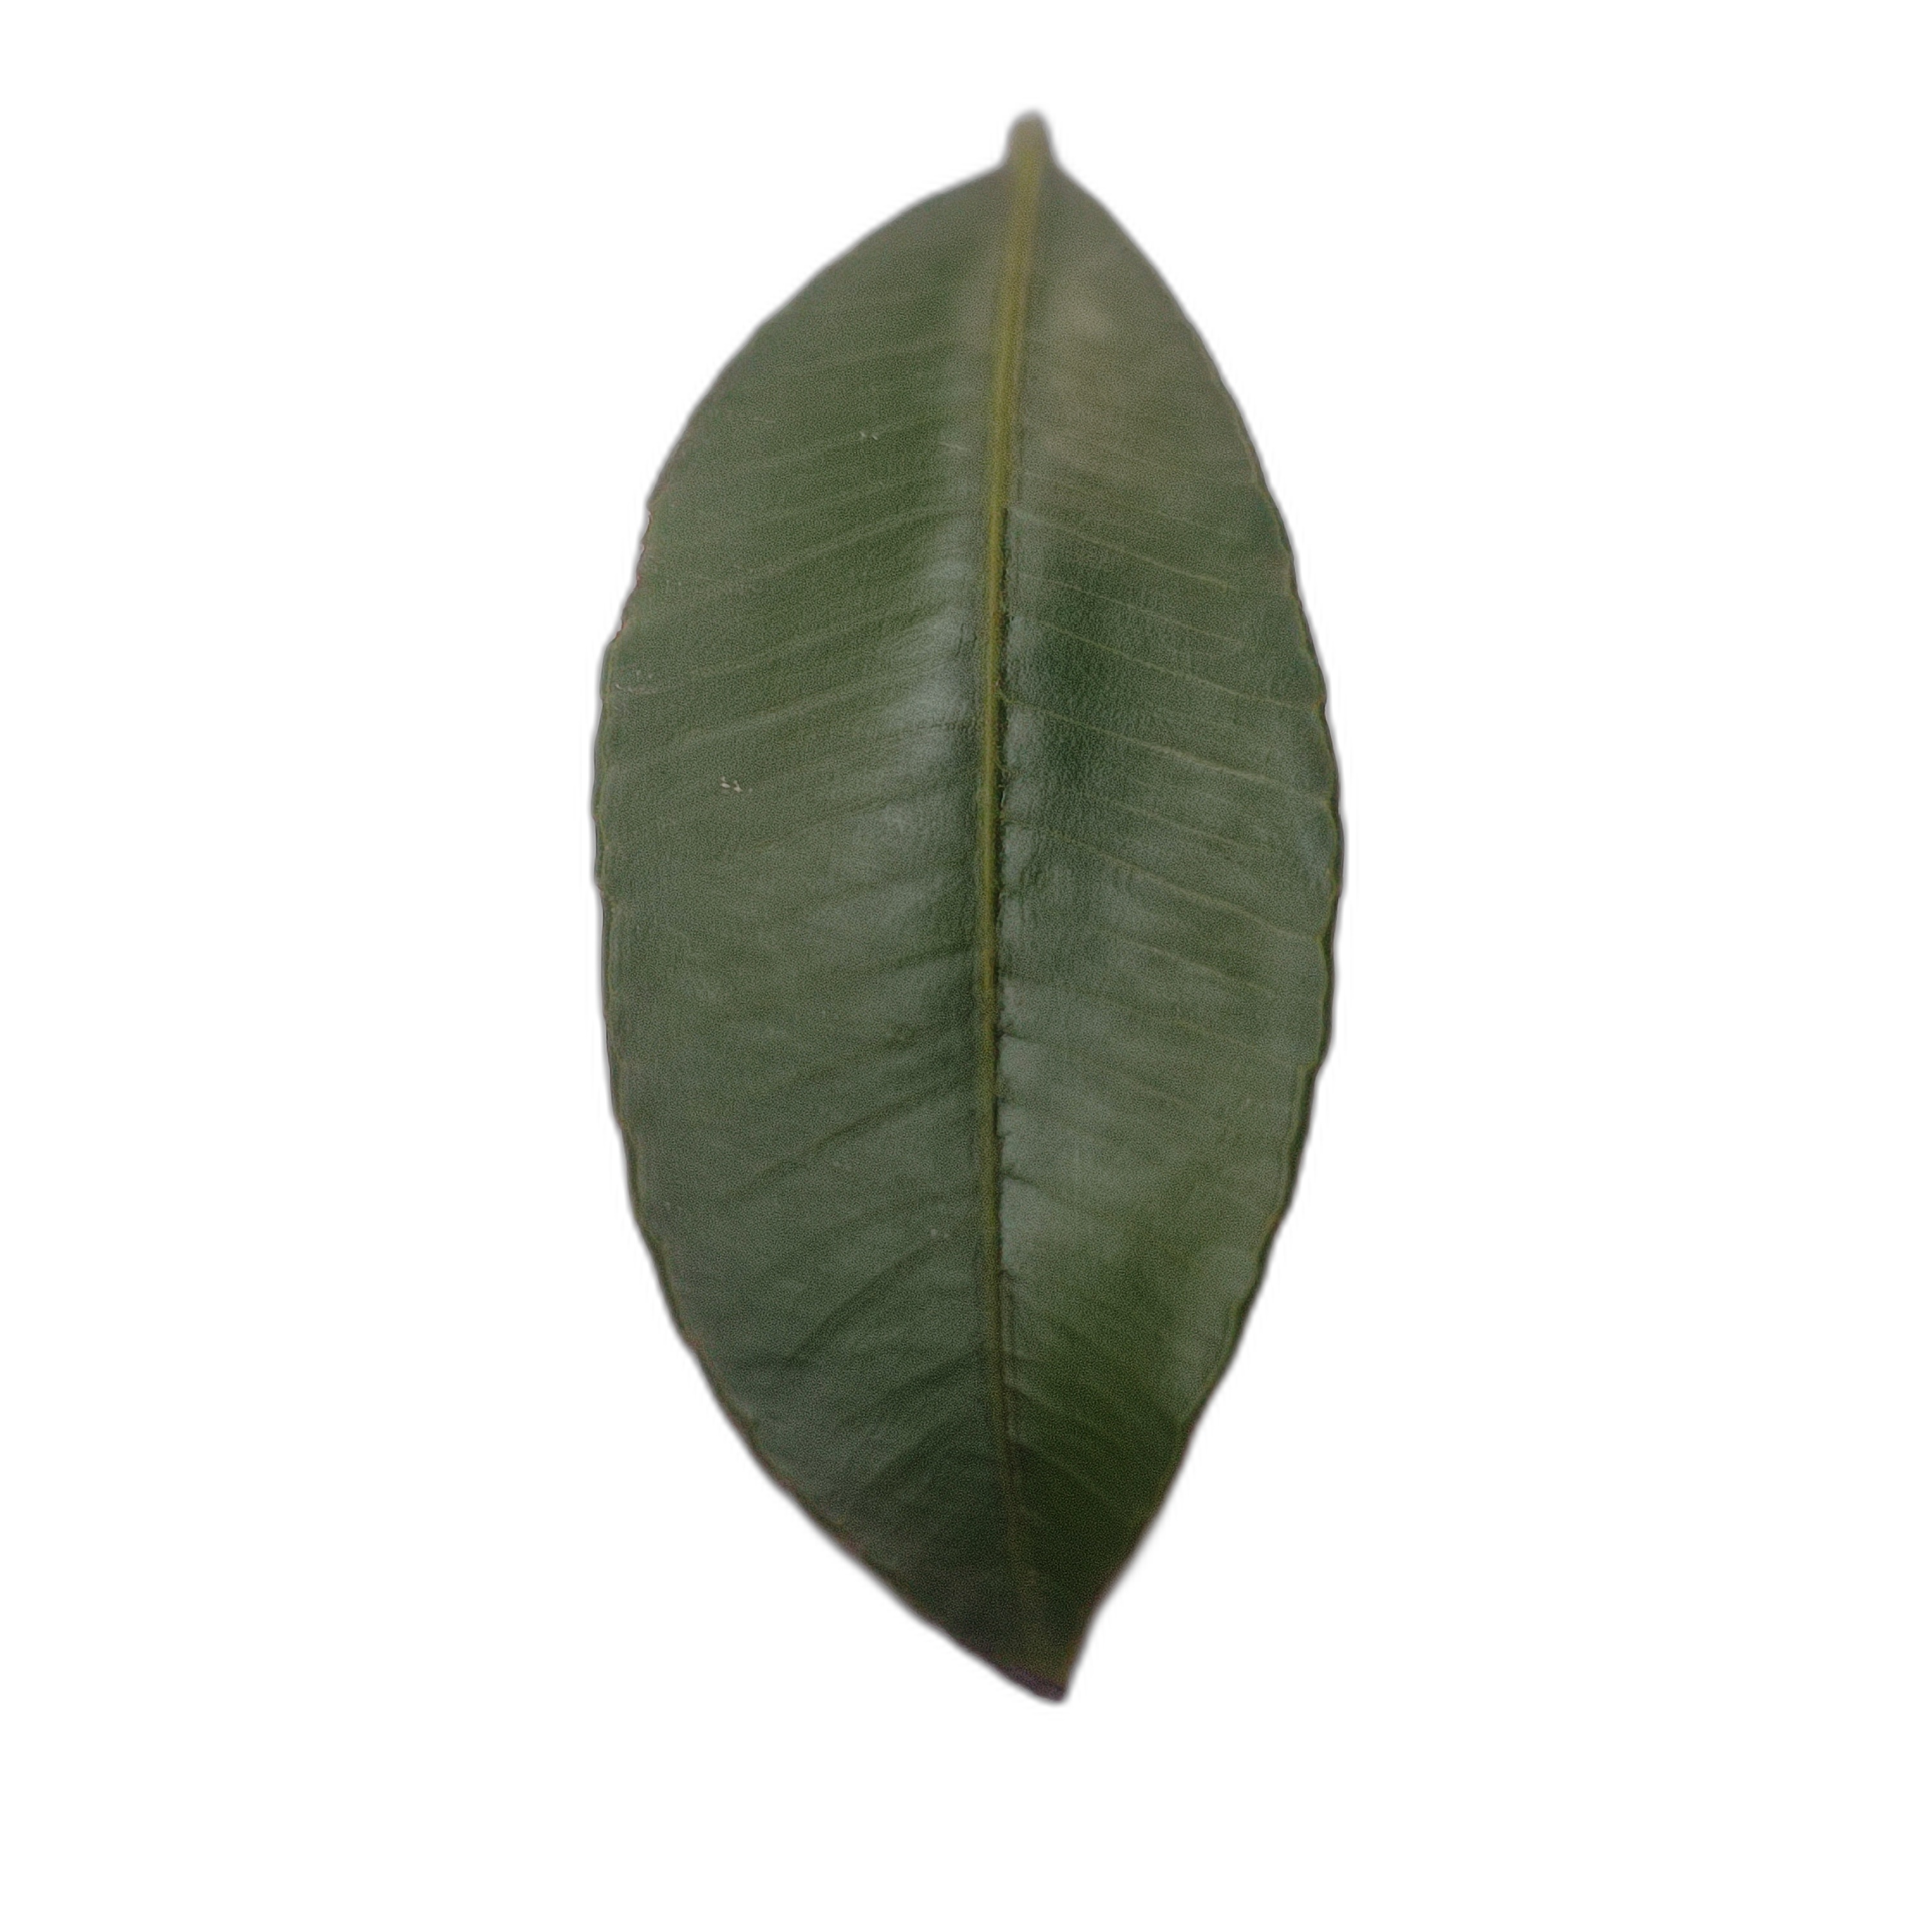
Label: healthy